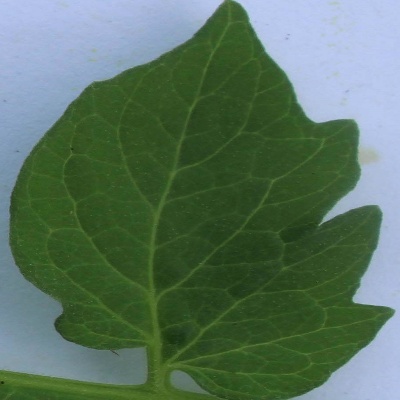
Crop: Tomato
Condition: healthy